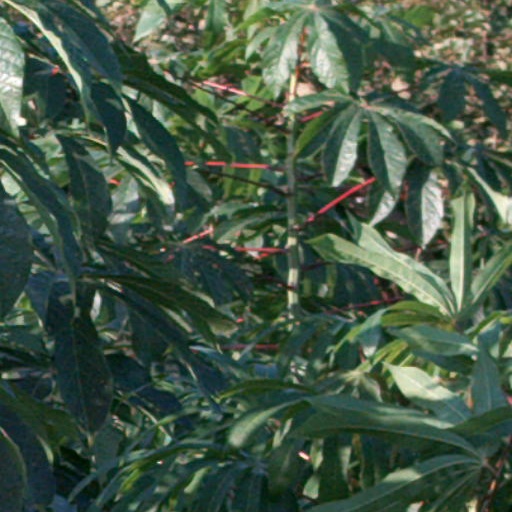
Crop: cassava